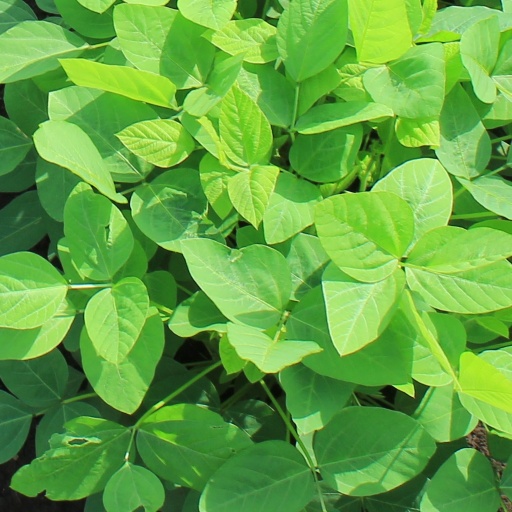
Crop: soybean